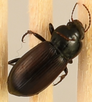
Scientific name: Amara alpina
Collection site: Niwot Ridge NEON (NIWO), plot NIWO_006